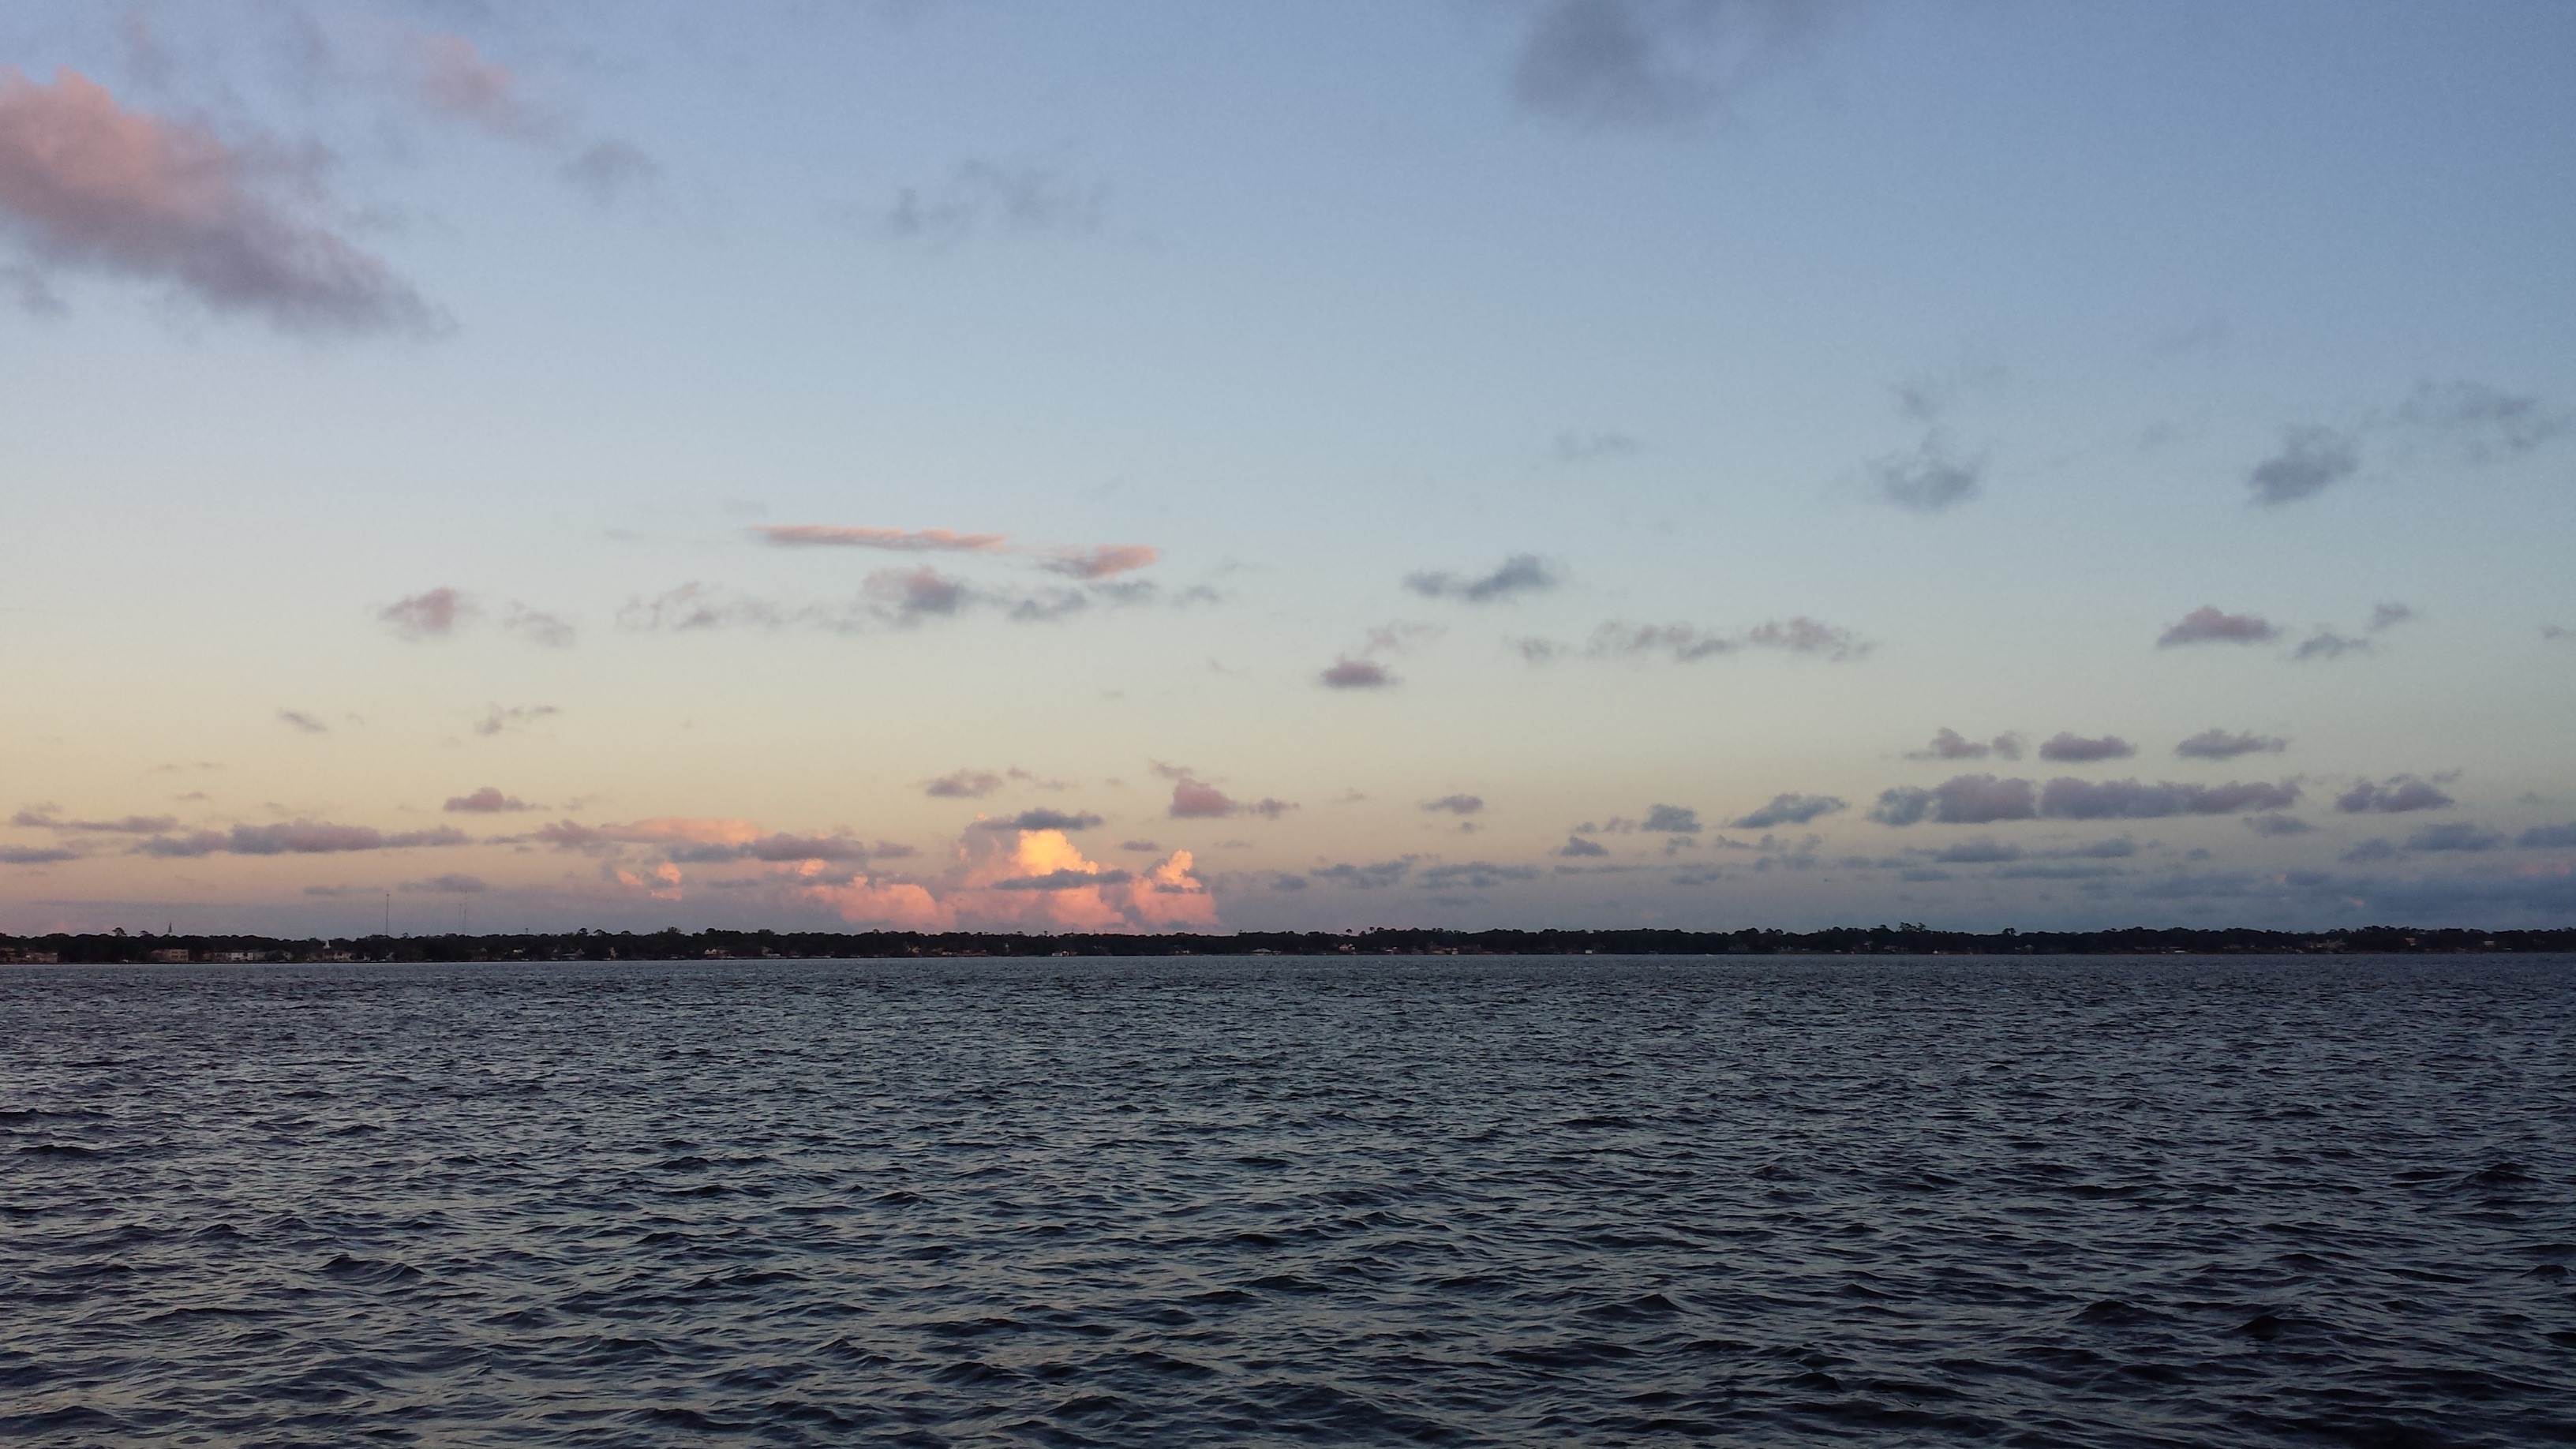
sea, coast, nature, ocean, horizon, cloud, sky, sunrise, sunset, skyline, morning, shore, wave, dawn, river, dusk, evening, vehicle, scenery, bay, beautiful, atmospheric phenomenon, nostalgic color